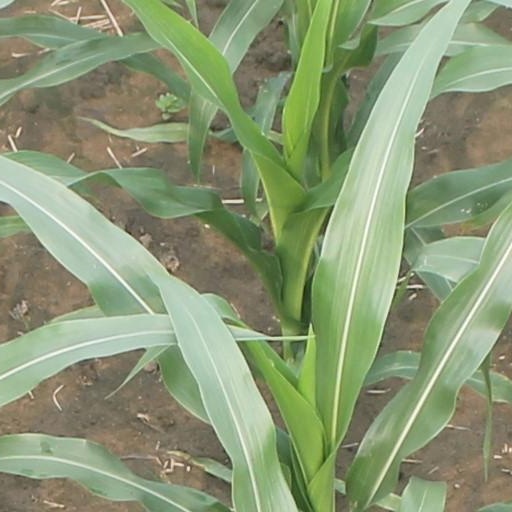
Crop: maize; corn